Vermillion (Helix)

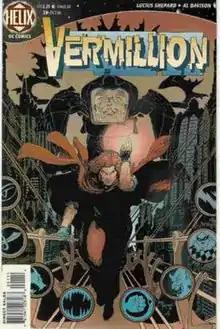
Cover to "Vermillion No. 1: Starlight Drive", art by Al Davison.

Vermillion is a dark science fantasy comic book series set in an eponymous city located in an imagined far future or alternate reality. The series was conceived and written by science fiction author Lucius Shepard as part of the short-lived DC Comics imprint Helix. The title was cancelled after a one-year publication run shortly before the Helix imprint was itself cancelled by DC and its remaining titles shifted across to the Vertigo line.